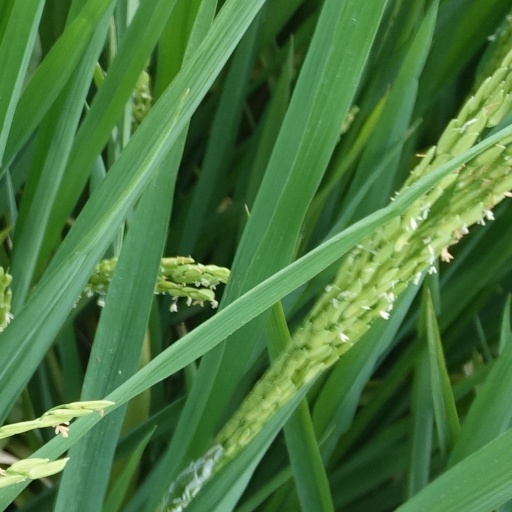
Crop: rice